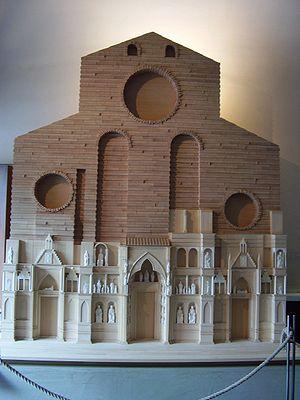
La cathédrale Santa Maria del Fiore est la cathédrale/dôme du XIIIᵉ siècle de l'archidiocèse de Florence à Florence en Toscane. Située piazza del Duomo dans le centre historique de Florence, elle est accolée au campanile de Giotto et face à la porte du Paradis du baptistère Saint-Jean et à la Loggia del Bigallo. Avec son dôme de l'architecte Filippo Brunelleschi de 1436 qui marque le début de l'architecture de la Renaissance, elle est classée au patrimoine mondial de UNESCO depuis 1982.